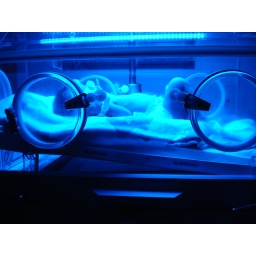
Brayden was a bit jaundied, so he had to stay in the blue box for a couple of days.